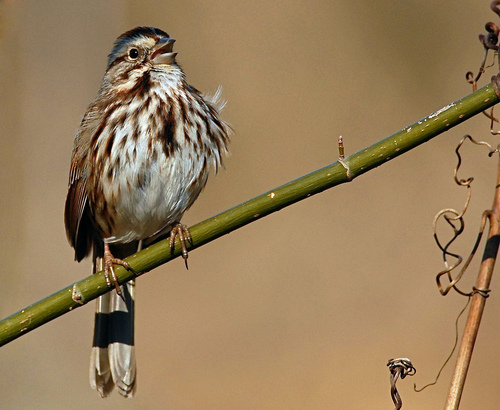
the bird has a small crown that is brown and a small bill.
this bird has a short gray bill, white eyerings, and brown feet.
this bird has a small pointed beak, white belly and vent, and brown, white and black feathers covering the rest of its body.
this bird has a speckled belly and breast with a short pointy bill.
this small plump bird is predominantly colored brown with an allover mottled white pattern.
this bird is brown with white and has a very short beak.
the bird has a long tail that is white and black.
a bird with browns and white coloring and a short beak.
the bird is small with a pointed bill, has a bill that is short and the belly is white.
this bird has wings that are brown and has a white belly
Species: Song Sparrow